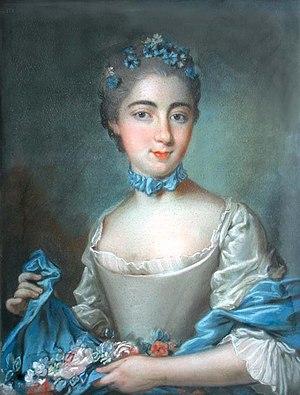
Portrait au pastel de Marie-Jeanne-Constance de Voyer d'Argenson (1734-1783) dite marquise de Voyer, née de Mailly d'Haucourt.
Marie-Jeanne-Constance de Voyer de Paulmy d'Argenson, communément appelée marquise de Voyer, est une femme du monde et femme de lettres connue de la société de la fin du XVIIIe siècle. Née à Assigny en 1734 et morte à Paris en 1783, elle fut membre de l'Académie des Arcades, société de lettrés. Épistolière de talent, elle exerçait également sa plume à composer des aphorismes dans le style de ceux de madame de Lambert, un de ses modèles. Dans les années 1770, toujours fidèle aux lettres, son intérêt se déplace vers les sciences, et particulièrement vers l’anatomie. Elle suit des cours de chimie, touche à la médecine, et assiste à des démonstrations, notamment à des dissections qui la passionnent.